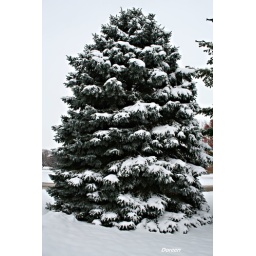
Blue spruce tree in front of our house --first snow 12/5/07